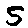
Label: 5